Aakhree Raasta

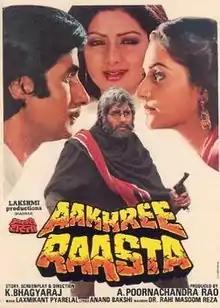
Promotional Poster

Aakhree Raasta is a 1986 Indian Hindi-language crime drama film written and directed by K. Bhagyaraj, presented by T. Rama Rao and produced by A. Purnachandra Rao both under banner Lakshmi Productions (P).LTD. The film stars Amitabh Bachchan (in a dual role), Jaya Prada, Sridevi and Anupam Kher. It was directed by the Tamil actor and director K. Bhagyaraj. Rekha dubbed Sridevi's voice for her in this movie.